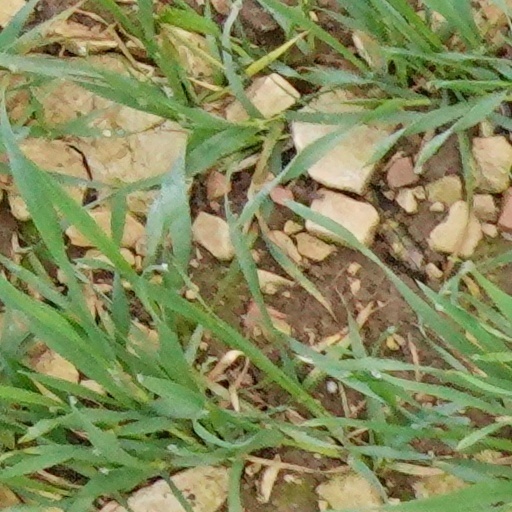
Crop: wheat